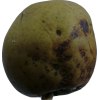
Label: pear